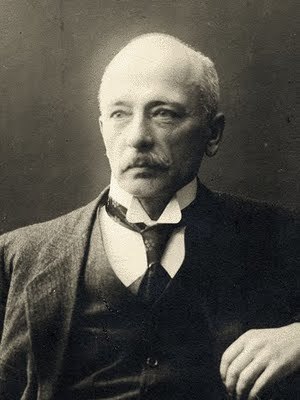
Eero Järnefelt
"Erik ""Eero"" Nikolai Järnefelt var en finsk maler. Eero Järnefelts far var generalløjtnant August Aleksander Järnefelt, og moren Elisabeth Clodt von Jürgensburg var ud af en adelsfamilie i Sankt Petersborg. I hendes familie var der flere kunstnere.